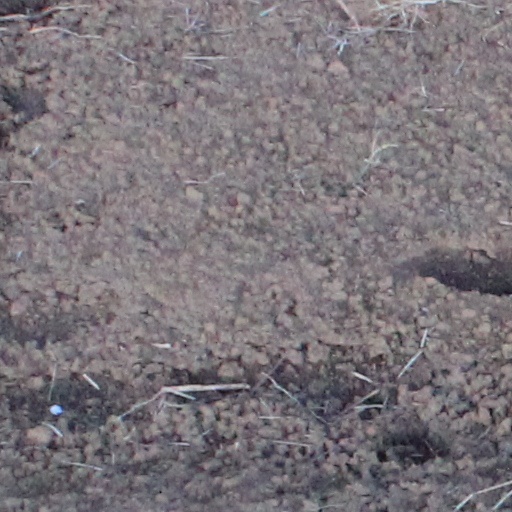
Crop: wheat